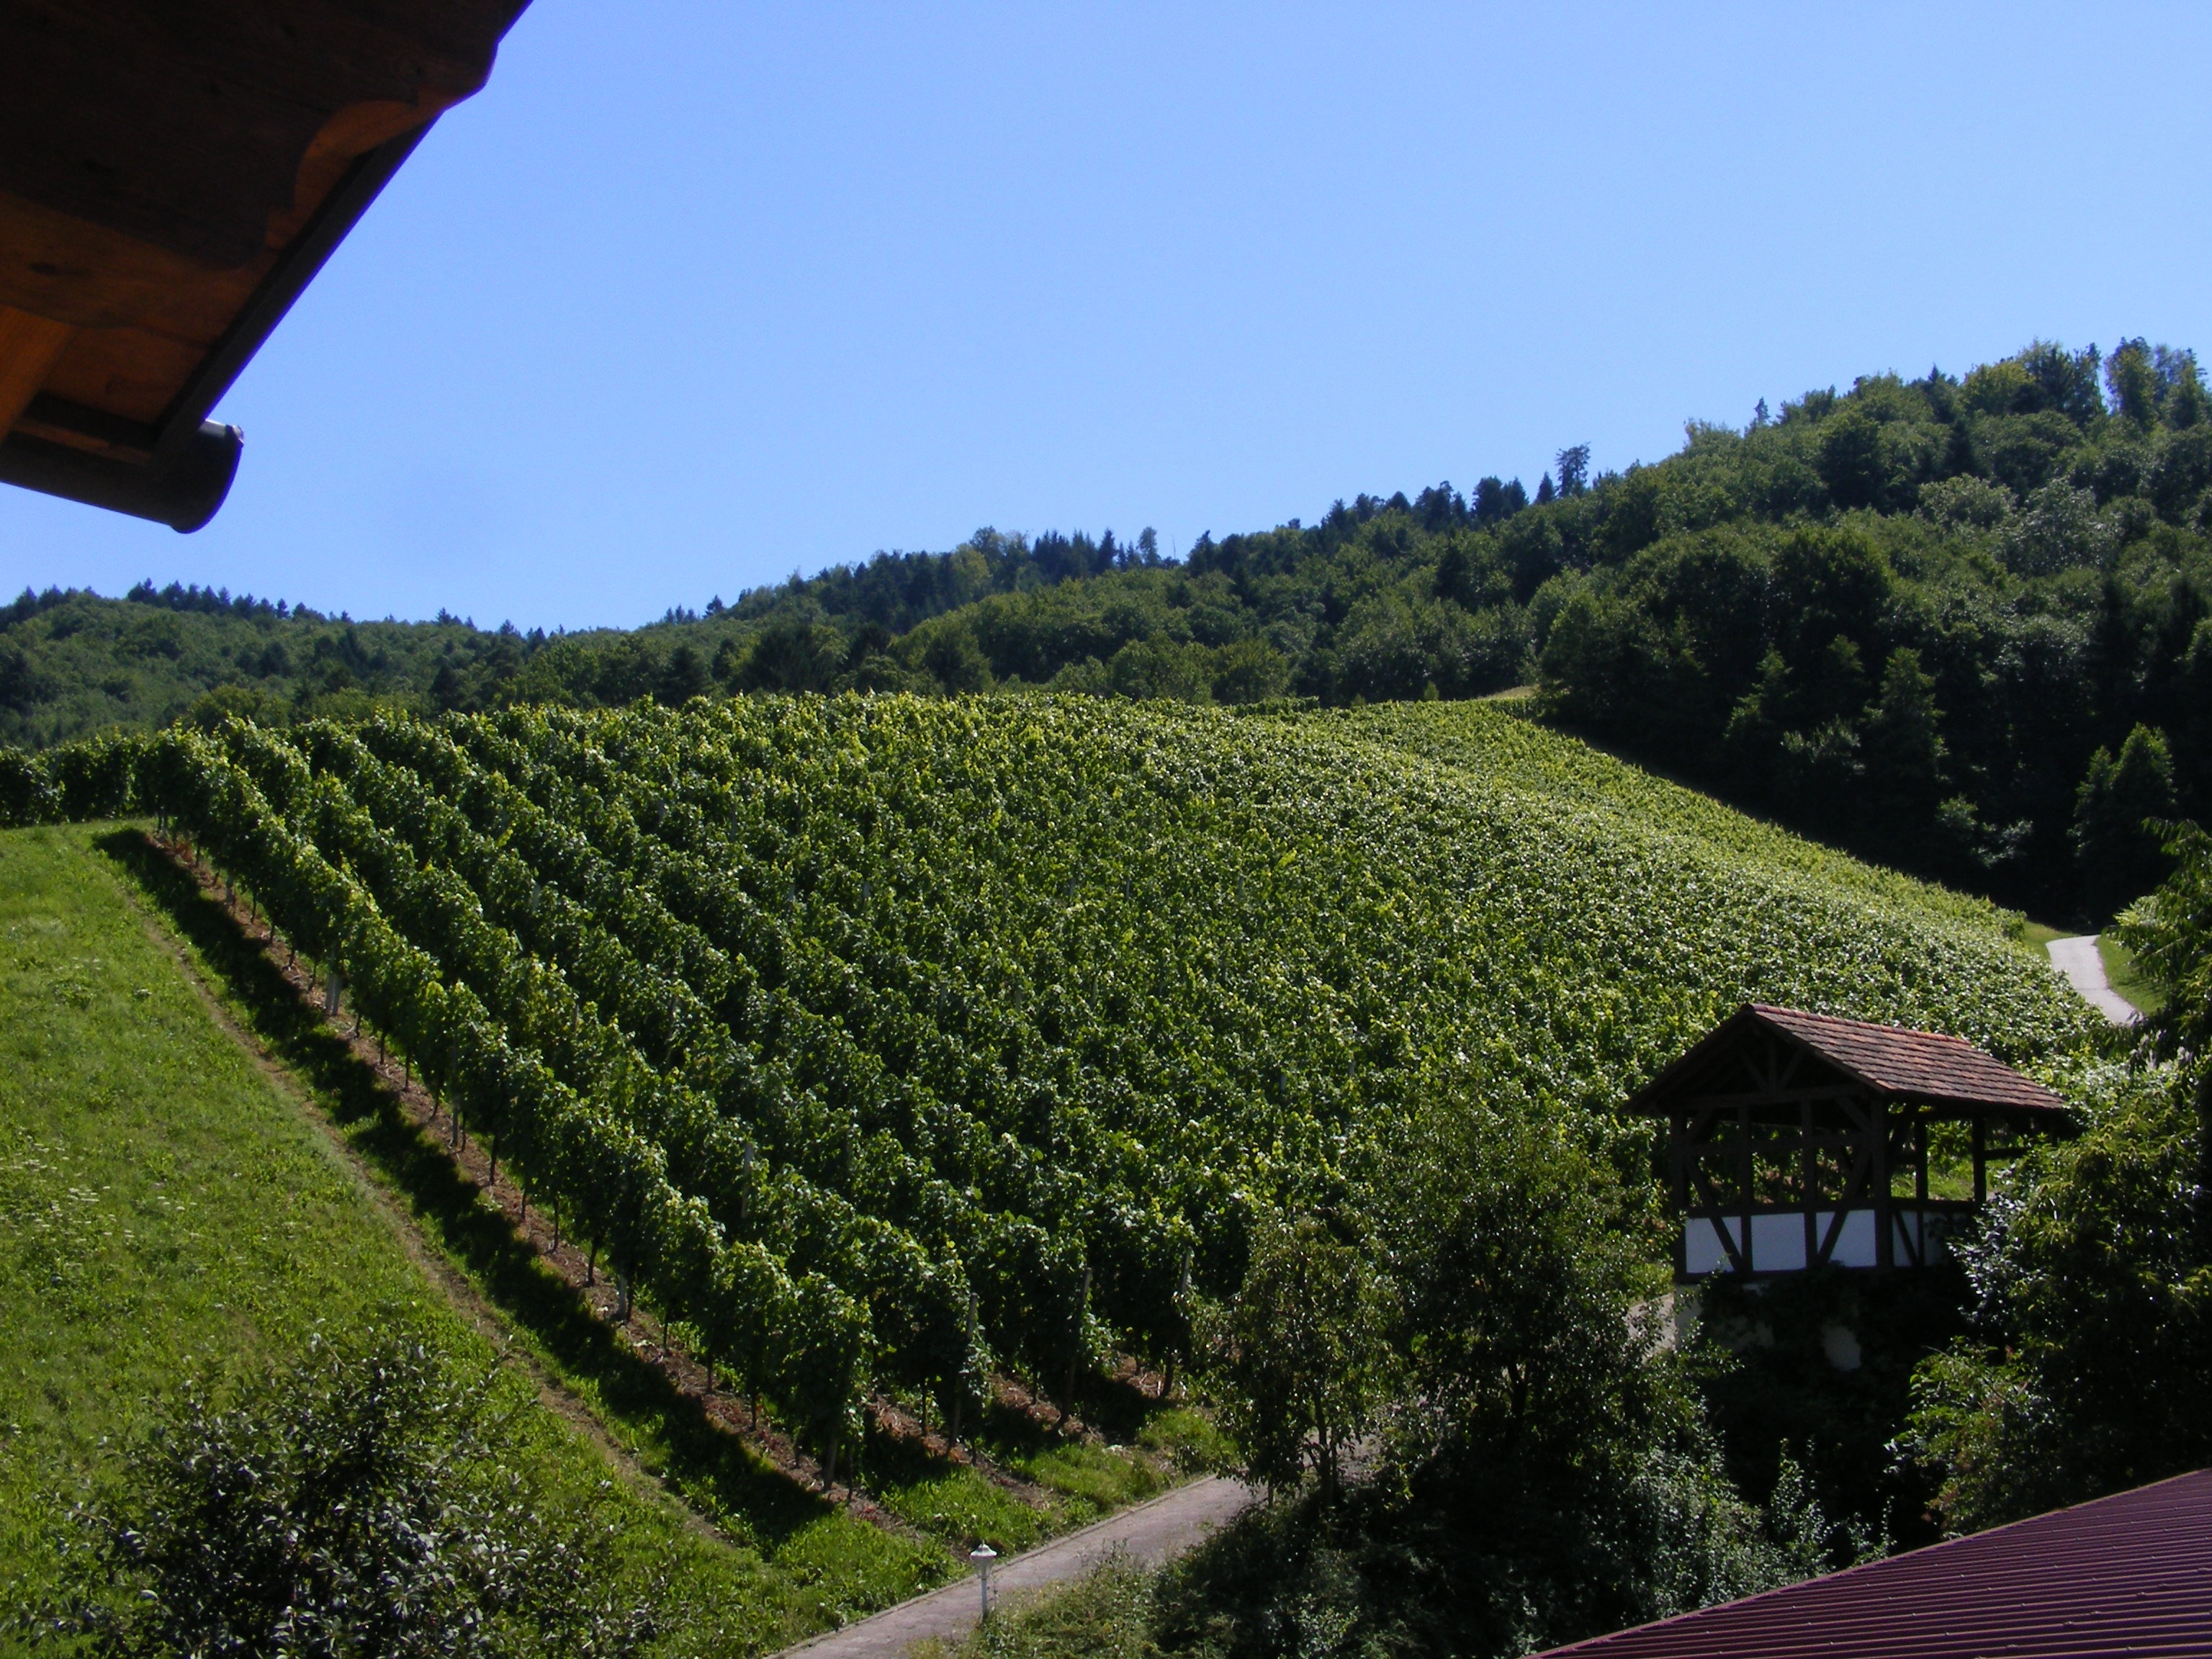
vineyard, field, farm, hill, flower, crop, soil, agriculture, vines, shrub, plantation, black forest, rural area, vineyard wine, durbach